Waycross Air Line Railroad

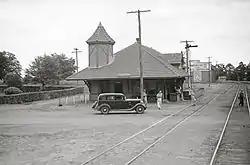
The Byromville, Georgia station in 1938, operated by the Atlanta, Birmingham and Coast Railroad

The company's directors decided to rename the Waycross Air Line Railroad to the Atlantic and Birmingham Railroad on October 25, 1901, as part of a charter modification allowing further expansion. The new name was chosen to indicate the company's plans to connect Birmingham, Alabama, with the Atlantic Ocean. At this point, the company had expanded from its initial seven miles to . Starting from Fitzgerald, new tracks reached Cordele, Georgia on May 25, 1902. The following year additional construction was completed from Cordele as far as Montezuma, Georgia, where the Atlantic and Birmingham Railroad met the Central of Georgia Railway. Plans for construction the rest of the way to Birmingham were underway, with the company launching surveys of a proposed route.